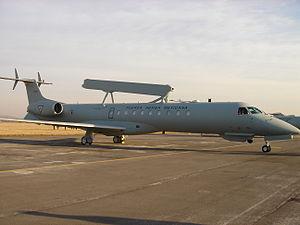
L'Embraer R-99 et P-99 sont des versions militaires de l'avion civil régional ERJ 145. Les avions de la série R-99 sont équipés de turboréacteurs à double flux Rolls-Royce AE 3007, et sont modifiés afin de fournir une poussée de 20 % de plus que la version civile. Le premier vol a eu lieu en 1999.